List of United States national ice hockey team rosters

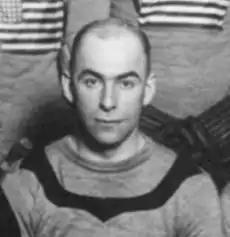
American Herb Drury led the 1920 tournament in scoring, with 14 goals

The United States of America's men's, women's, and men's under-20 teams compete annually in the Ice Hockey World Championships, IIHF World Women's Championships, and the IIHF World Junior Championship. The men's and women's senior teams also compete quadrennially in the Olympic Games, starting from 1920 and 1998, respectively. The men's national team have also competed in other international tournaments such as the Canada Cup, World Cup of Hockey, and NHL 4 Nations Face-Off.